USS Richmond (1860)

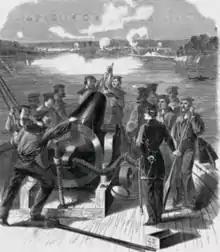
Sailors aboard USS "Richmond" shell Confederate forces during the Siege of Port Hudson.

"Richmond" departed New York on 13 February 1862. "Richmond" joined the West Gulf Blockading Squadron off Ship Island on 5 March as Flag Officer David Farragut prepared to seize New Orleans, Louisiana. "Richmond" crossed the bar on 24 March with the fleet and began making preparations for battle. On 16 April, Farragut's fleet moved to a position below Forts Jackson and St. Philip. Mounting over 100 guns, these forts were the principal shore defenses of New Orleans. The Confederates had also gathered a flotilla of requisitioned gunboats and were trying to complete the powerful casemate ram as well. They further counted on using fire ships to disrupt the large Union squadron.